Sculpture of Zimbabwe

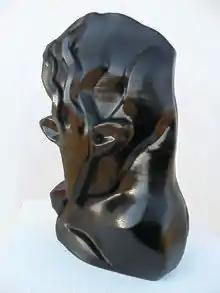
3D printed Shona Sculpture by Boarding Dzinotizei

Since independence in 1980, the sculpture has continued to be exhibited in the art capitals of the world and great acclaim has accrued to contemporary artists such as Dominic Benhura and Tapfuma Gutsa and the art form itself.